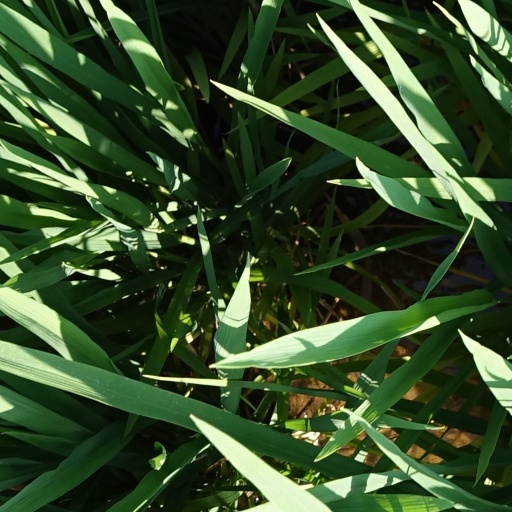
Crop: rice